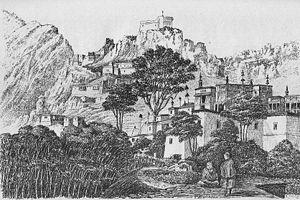
Le Ladakh, cette région du nord-ouest de l'Inde a, aujourd'hui encore, un statut particulier au sein de l'Union Indienne. Région de culture tibétaine, au carrefour de routes commerciales permettant des mélanges ethniques, culturels, artistiques et cultuels, le Ladakh est devenu une région touristique plus de dix ans après la guerre de 1962. Terre de trekking pour la plupart des touristes, son histoire demande pourtant à être connue et découverte. Les recherches pionnières d'Alexander Cunningham et d'August Hermann Francke restent la base du travail historique sur le Ladakh, mais les recherches de Luciano Petech nous permettent d’appréhender cette histoire avec plus de précision. Il émit notamment des hypothèses permettant de corriger certains problèmes de datations. Nous utilisons principalement les datations de Petech tout en gardant à l’esprit que ces dates restent des approximations.